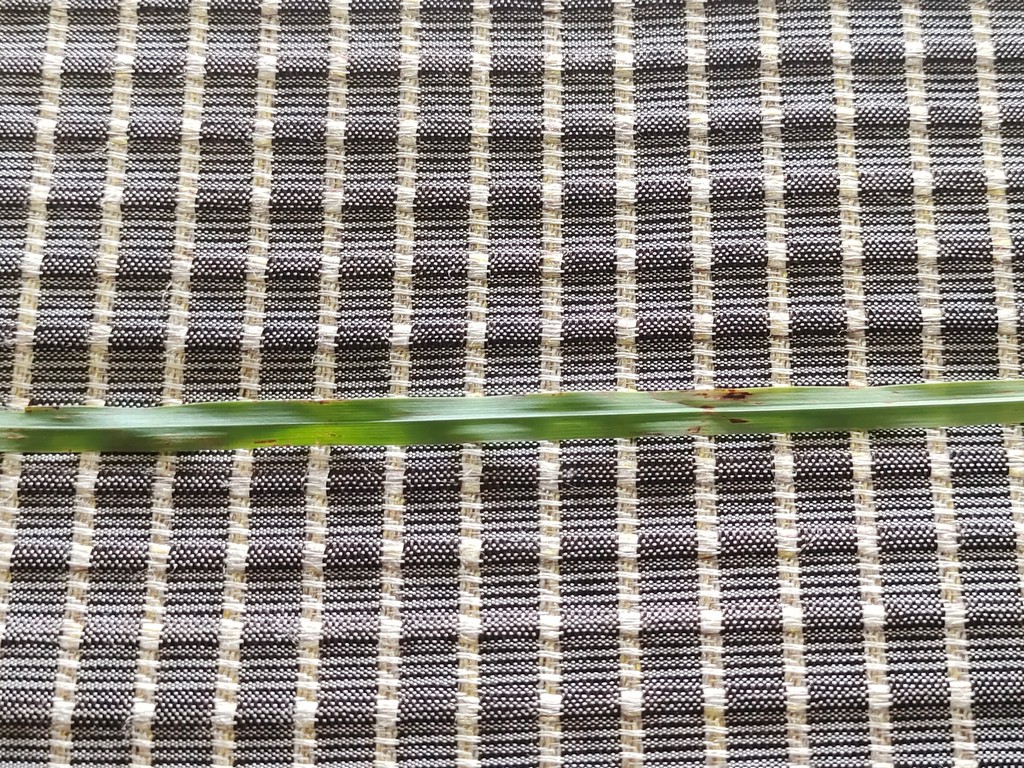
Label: Unhealthy